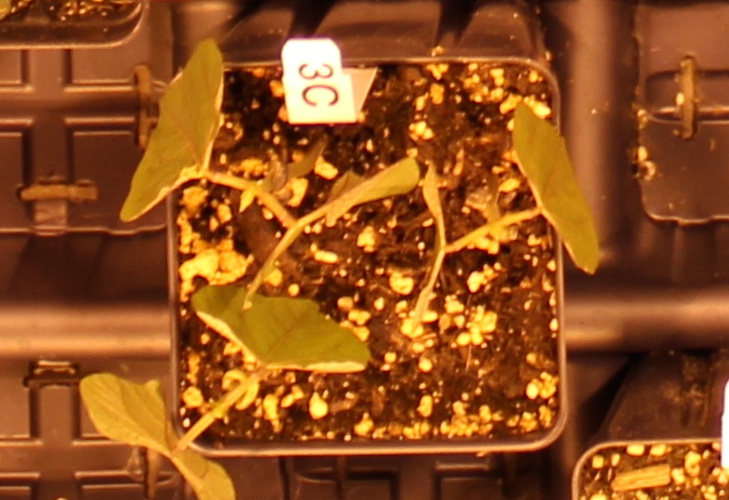
Label: Blackbean